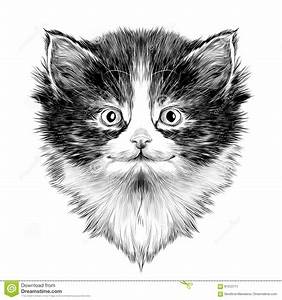
Label: gatto